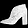
Label: Ankle boot